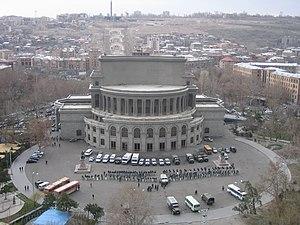
La Place de la Liberté, aussi connu sous le nom de Place de l'Opéra et Place du Théâtre jusqu'en 1991, est une place de la ville situé dans le District de Kentron à Erevan, en Arménie. L'espace fait partie du Complexe de l'Opéra d'Erevan, situé tout près, au sud du bâtiment principal de l'opéra, entre le parc de l'opéra et le lac des Cygnes. La place de la Liberté constitue avec la Place de la République, les deux principales places du centre d'Erevan. Elle est entourée de quatre rues : Rue Toumanian, la Rue Teryan, l'Avenue Sayat Nova et l'Avenue Mashtots. On y retrouve les statues de l'écrivain Hovhannes Toumanian et du compositeur Alexandre Spendiaryan.